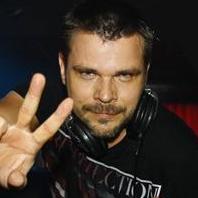
Age: 37